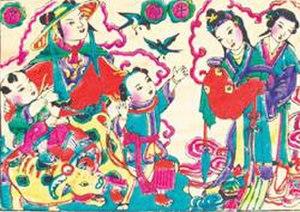
Le vieillard sous la lune 月下老人 ou 月老 est un personnage de la mythologie et du folklore chinois qui détermine les alliances matrimoniales en fabriquant les effigies en terre des futurs époux, qu’il relie ensuite par un fil de soie rouge. Dans certains temples, on peut s’adresser à sa statue pour solliciter une alliance. C’est un vieil homme à barbe blanche tenant dans la main gauche le registre des mariages et dans la droite une canne.